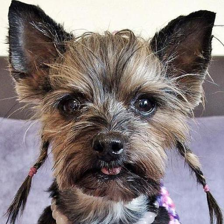
Label: animals